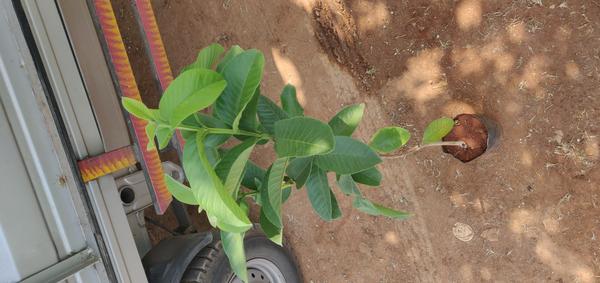
Plant: Gauva